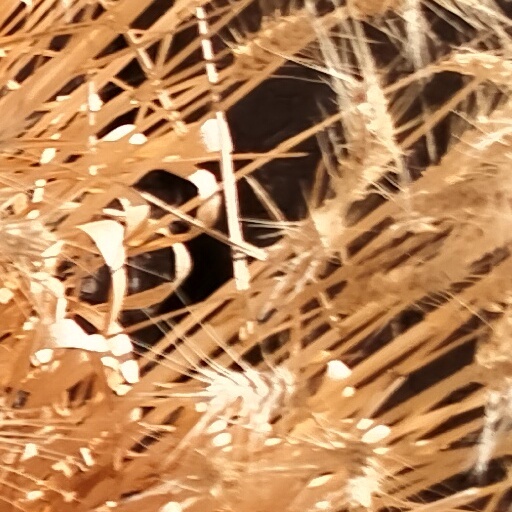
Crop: wheat